Chato (Apache)

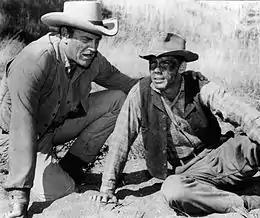
Ricardo Montalbán as Chato (right) in an episode of "Gunsmoke"

Louis L'Amour mentioned Chato in his 1962 novel "Shalako". Chato is mentioned as an Apache who is planning to attack settlers in the New Mexico region.